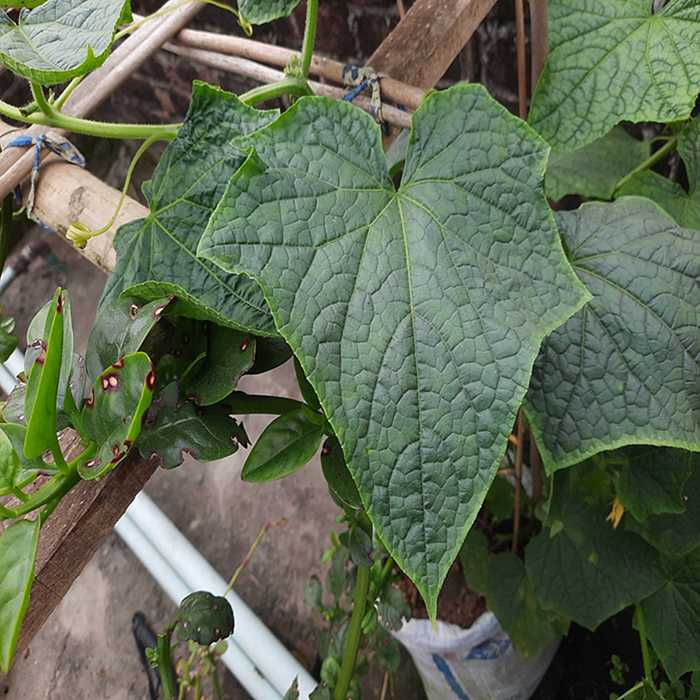
Plant: Cucumber
Label: Fresh leaf